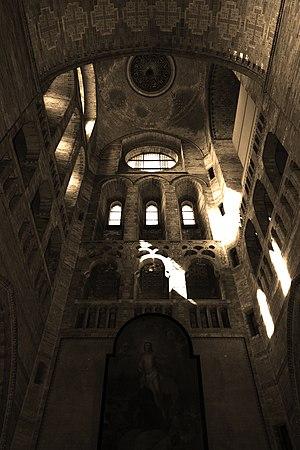
La basilique-cathédrale Saint-Bavon est une cathédrale romano-byzantine et néogothique de la fin du XIXᵉ siècle située dans la ville de Haarlem aux Pays-Bas.